Ossun station

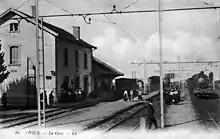
The station after electrification in 1913

The station is served by regional trains towards Bordeaux, Bayonne, Pau and Tarbes.